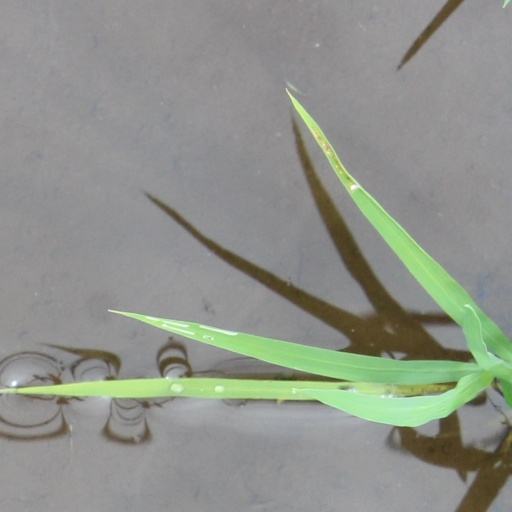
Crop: rice